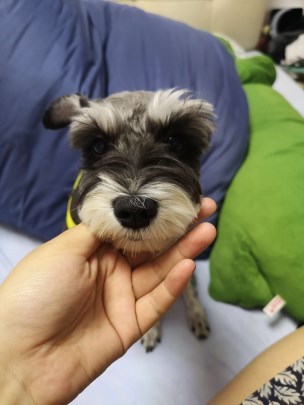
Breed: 2342-n000102-miniature_schnauzer